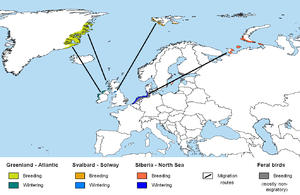
Cette liste des oiseaux au Canada provient de Bird Checklists of the World en date du mois de juillet 2018.
La bernache nonnette est une espèce de palmipèdes appartenant à la famille des Anatidae et à la sous-famille des Anserinae.
Cette liste des espèces d'oiseaux au Québec recense les taxons de ce groupe observés dans cette province du Canada. Elle provient de l'American Ornithologist Union en date du mois de janvier 2019. Elle comprend 470 espèces dont :